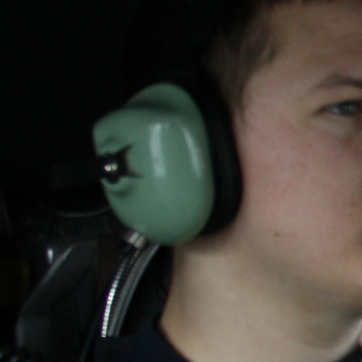
Material: plastic